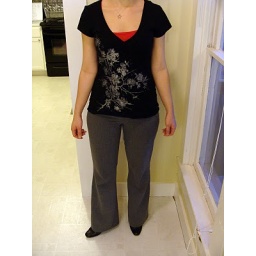
Black shirt with sliver pattern over a red tank top with gray slack and black heels.